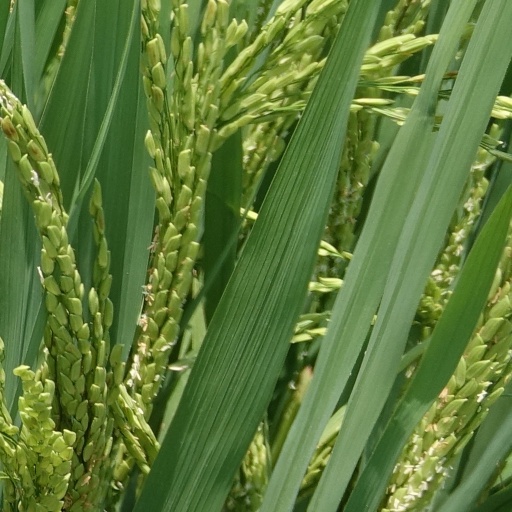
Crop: rice